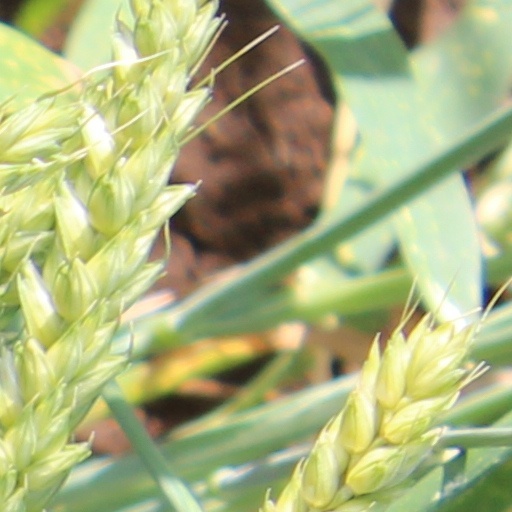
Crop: wheat